Wychnor Hall

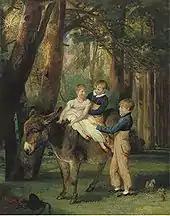
"The Levett Children". John, Theophilus and Frances Levett. Portrait by James Ward, RA, Wychnor, Staffordshire, November 1811

John Levett, the son of Lichfield politician Theophilus Levett, purchased Wychnor in 1765. John, a landowner, investor and sometime member of the Lunar Society), was Member of Parliament for Lichfield.